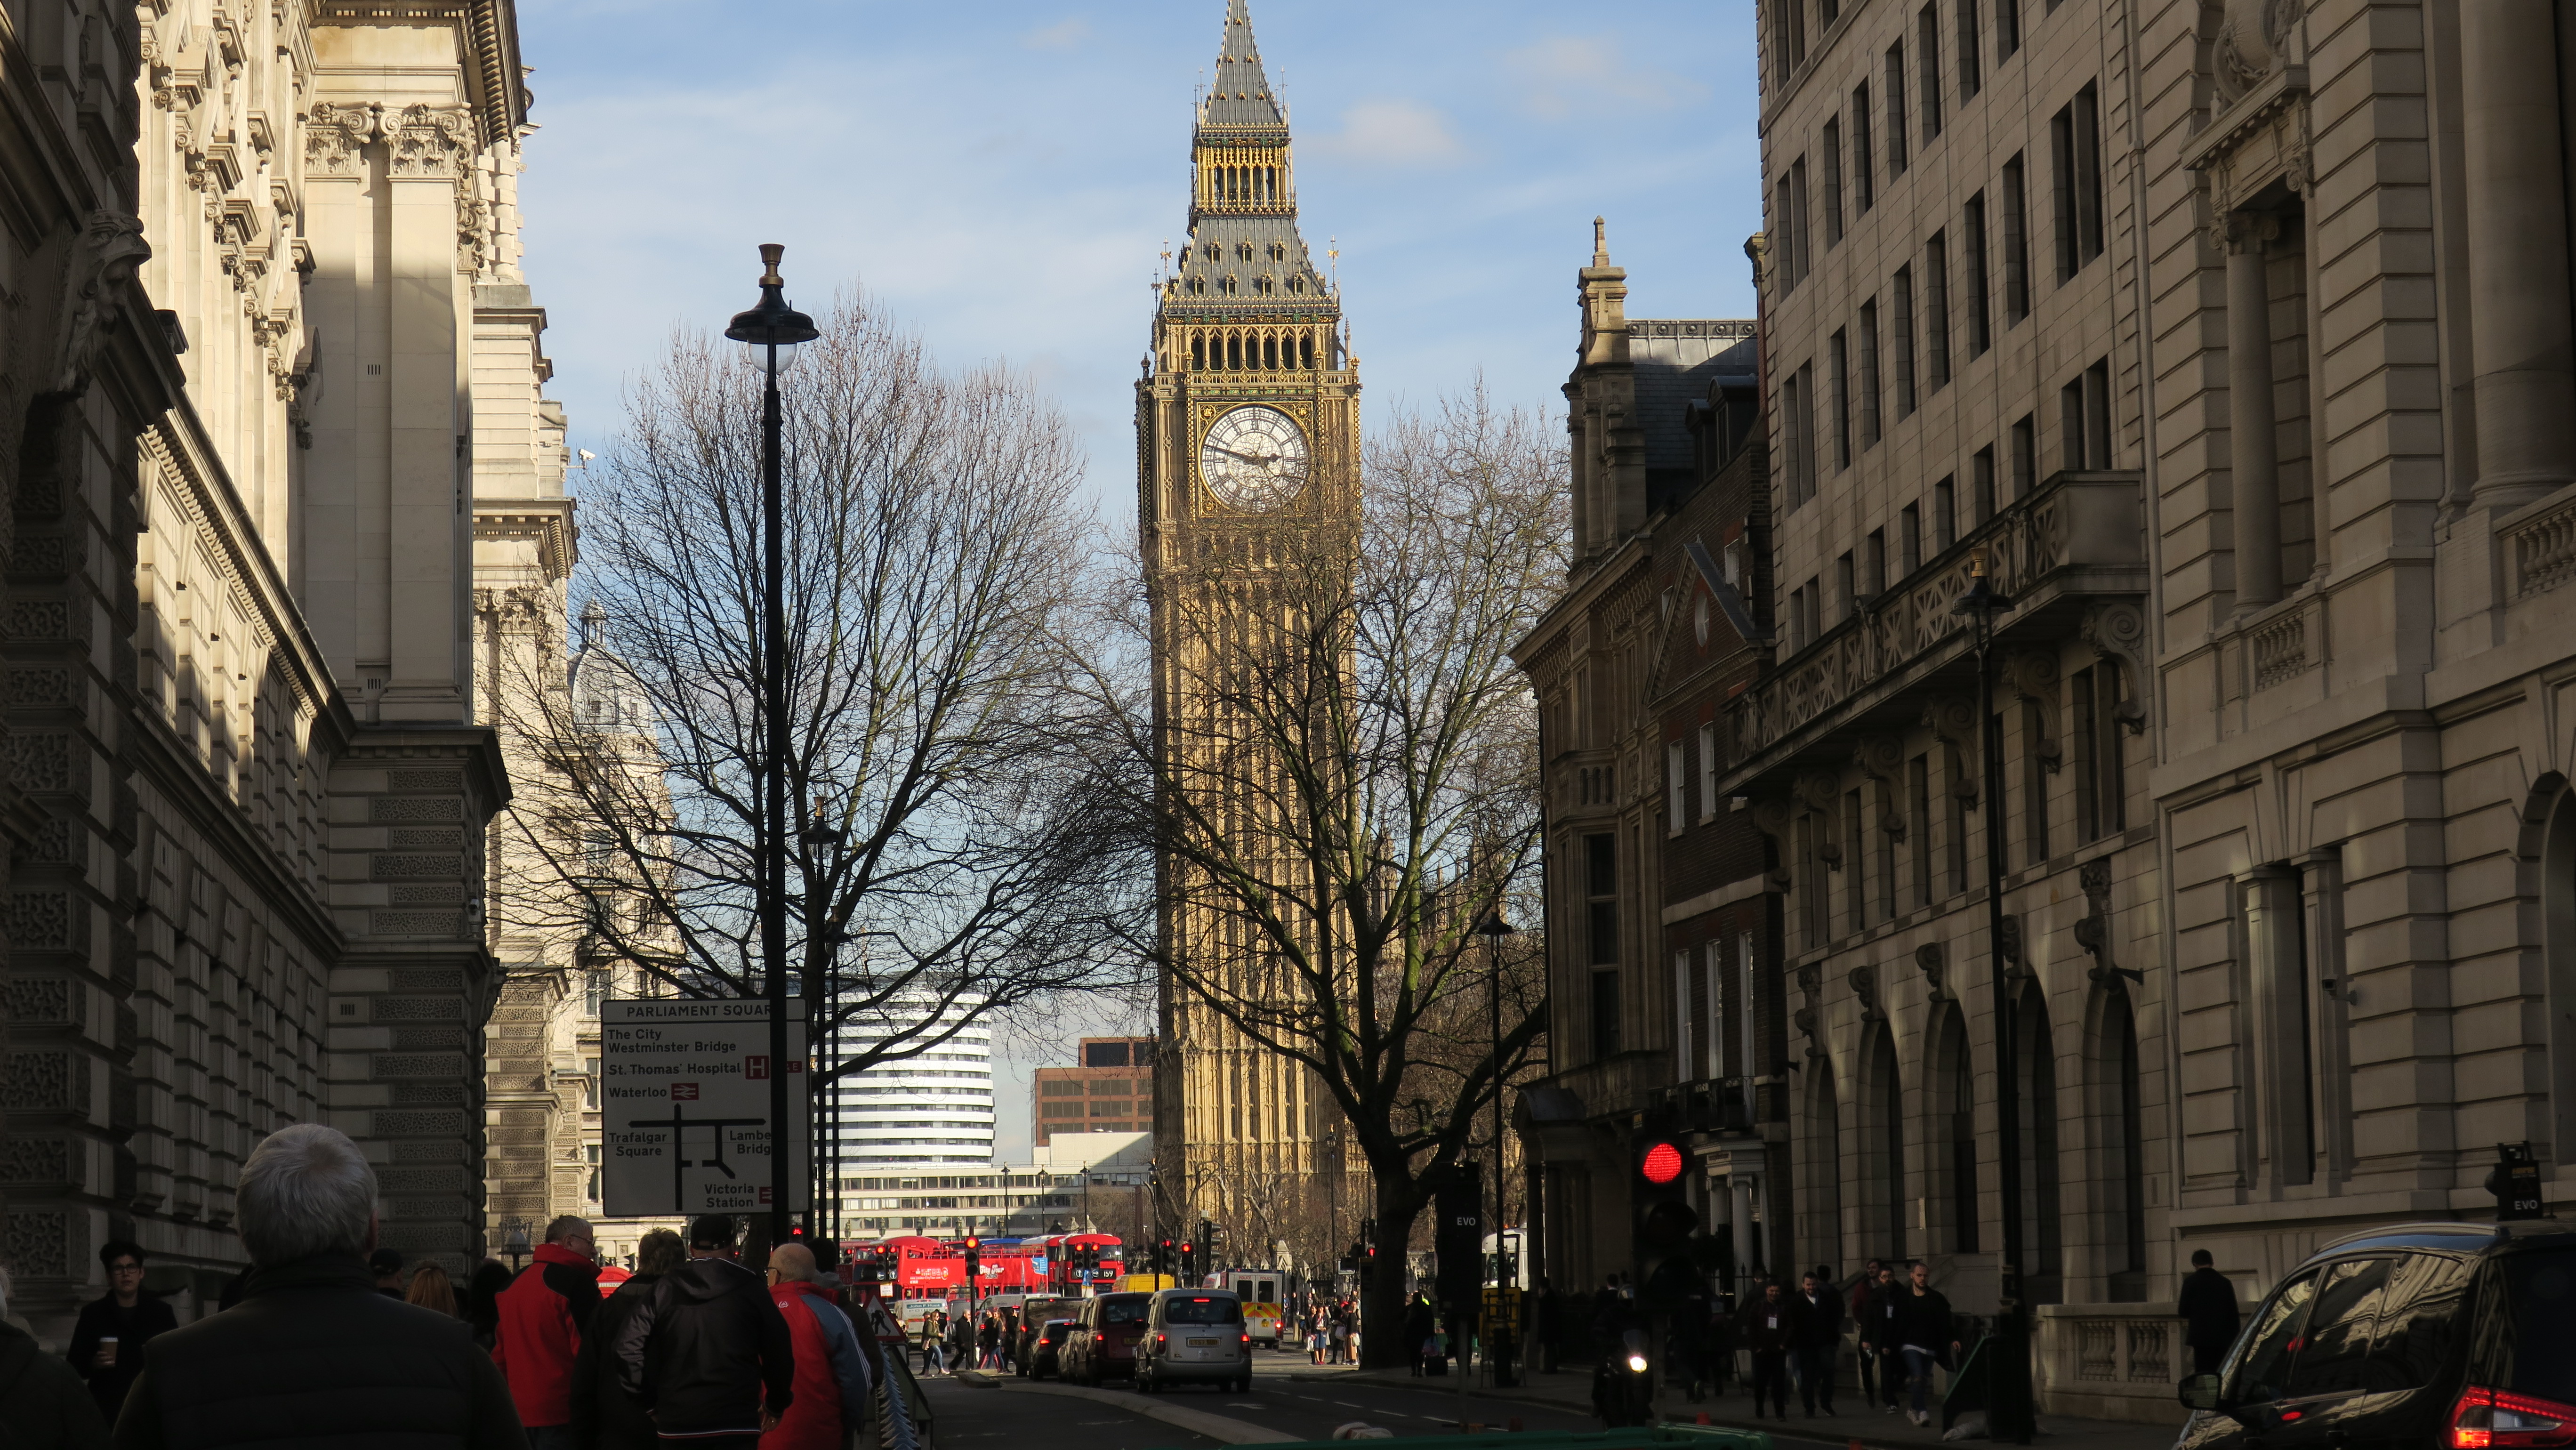
natural, landmark, building, town, city, metropolis, architecture, human settlement, urban area, street, metropolitan area, spire, neighbourhood, tower, pedestrian, sky, facade, infrastructure, thoroughfare, tree, road, steeple, church, downtown, medieval architecture, travel, tourism, cathedral, place of worship